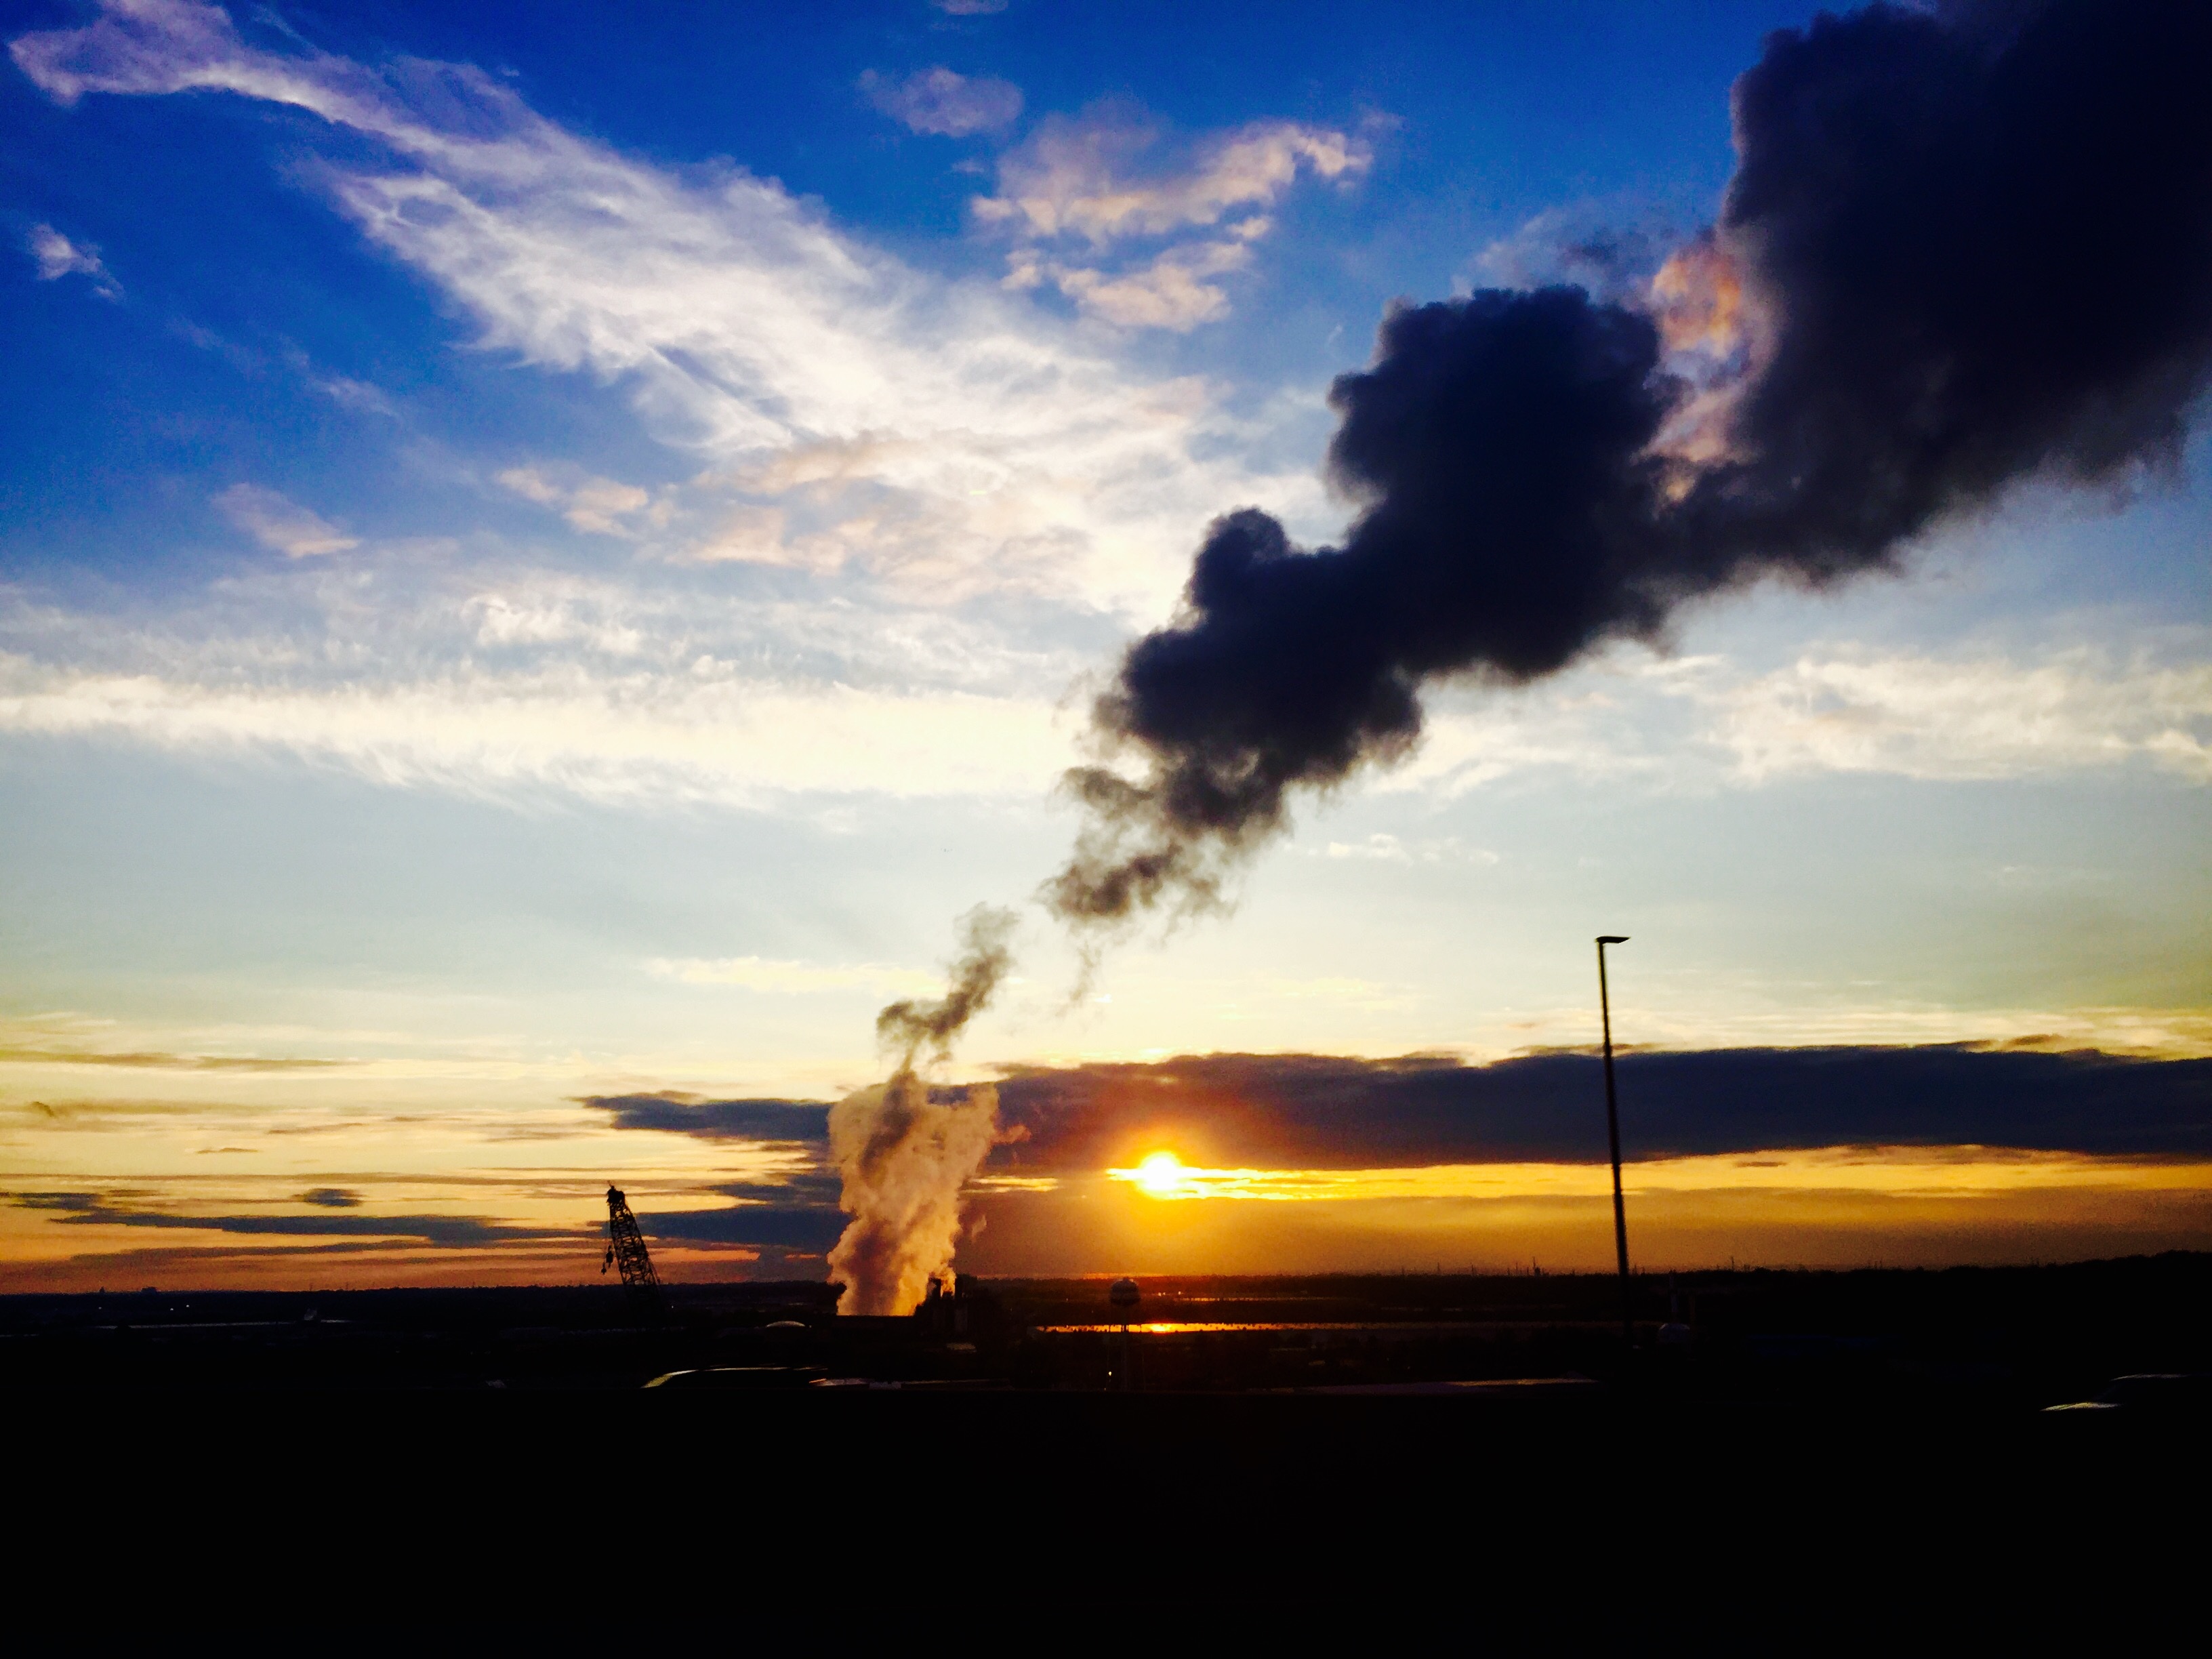
horizon, cloud, sky, sun, sunrise, sunset, field, sunlight, morning, wind, dawn, atmosphere, dusk, evening, afterglow